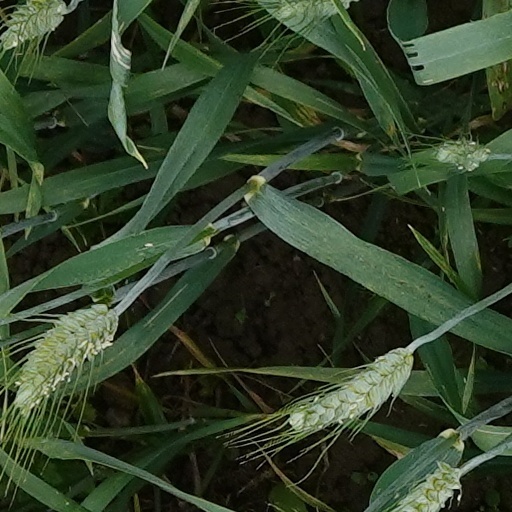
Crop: wheat